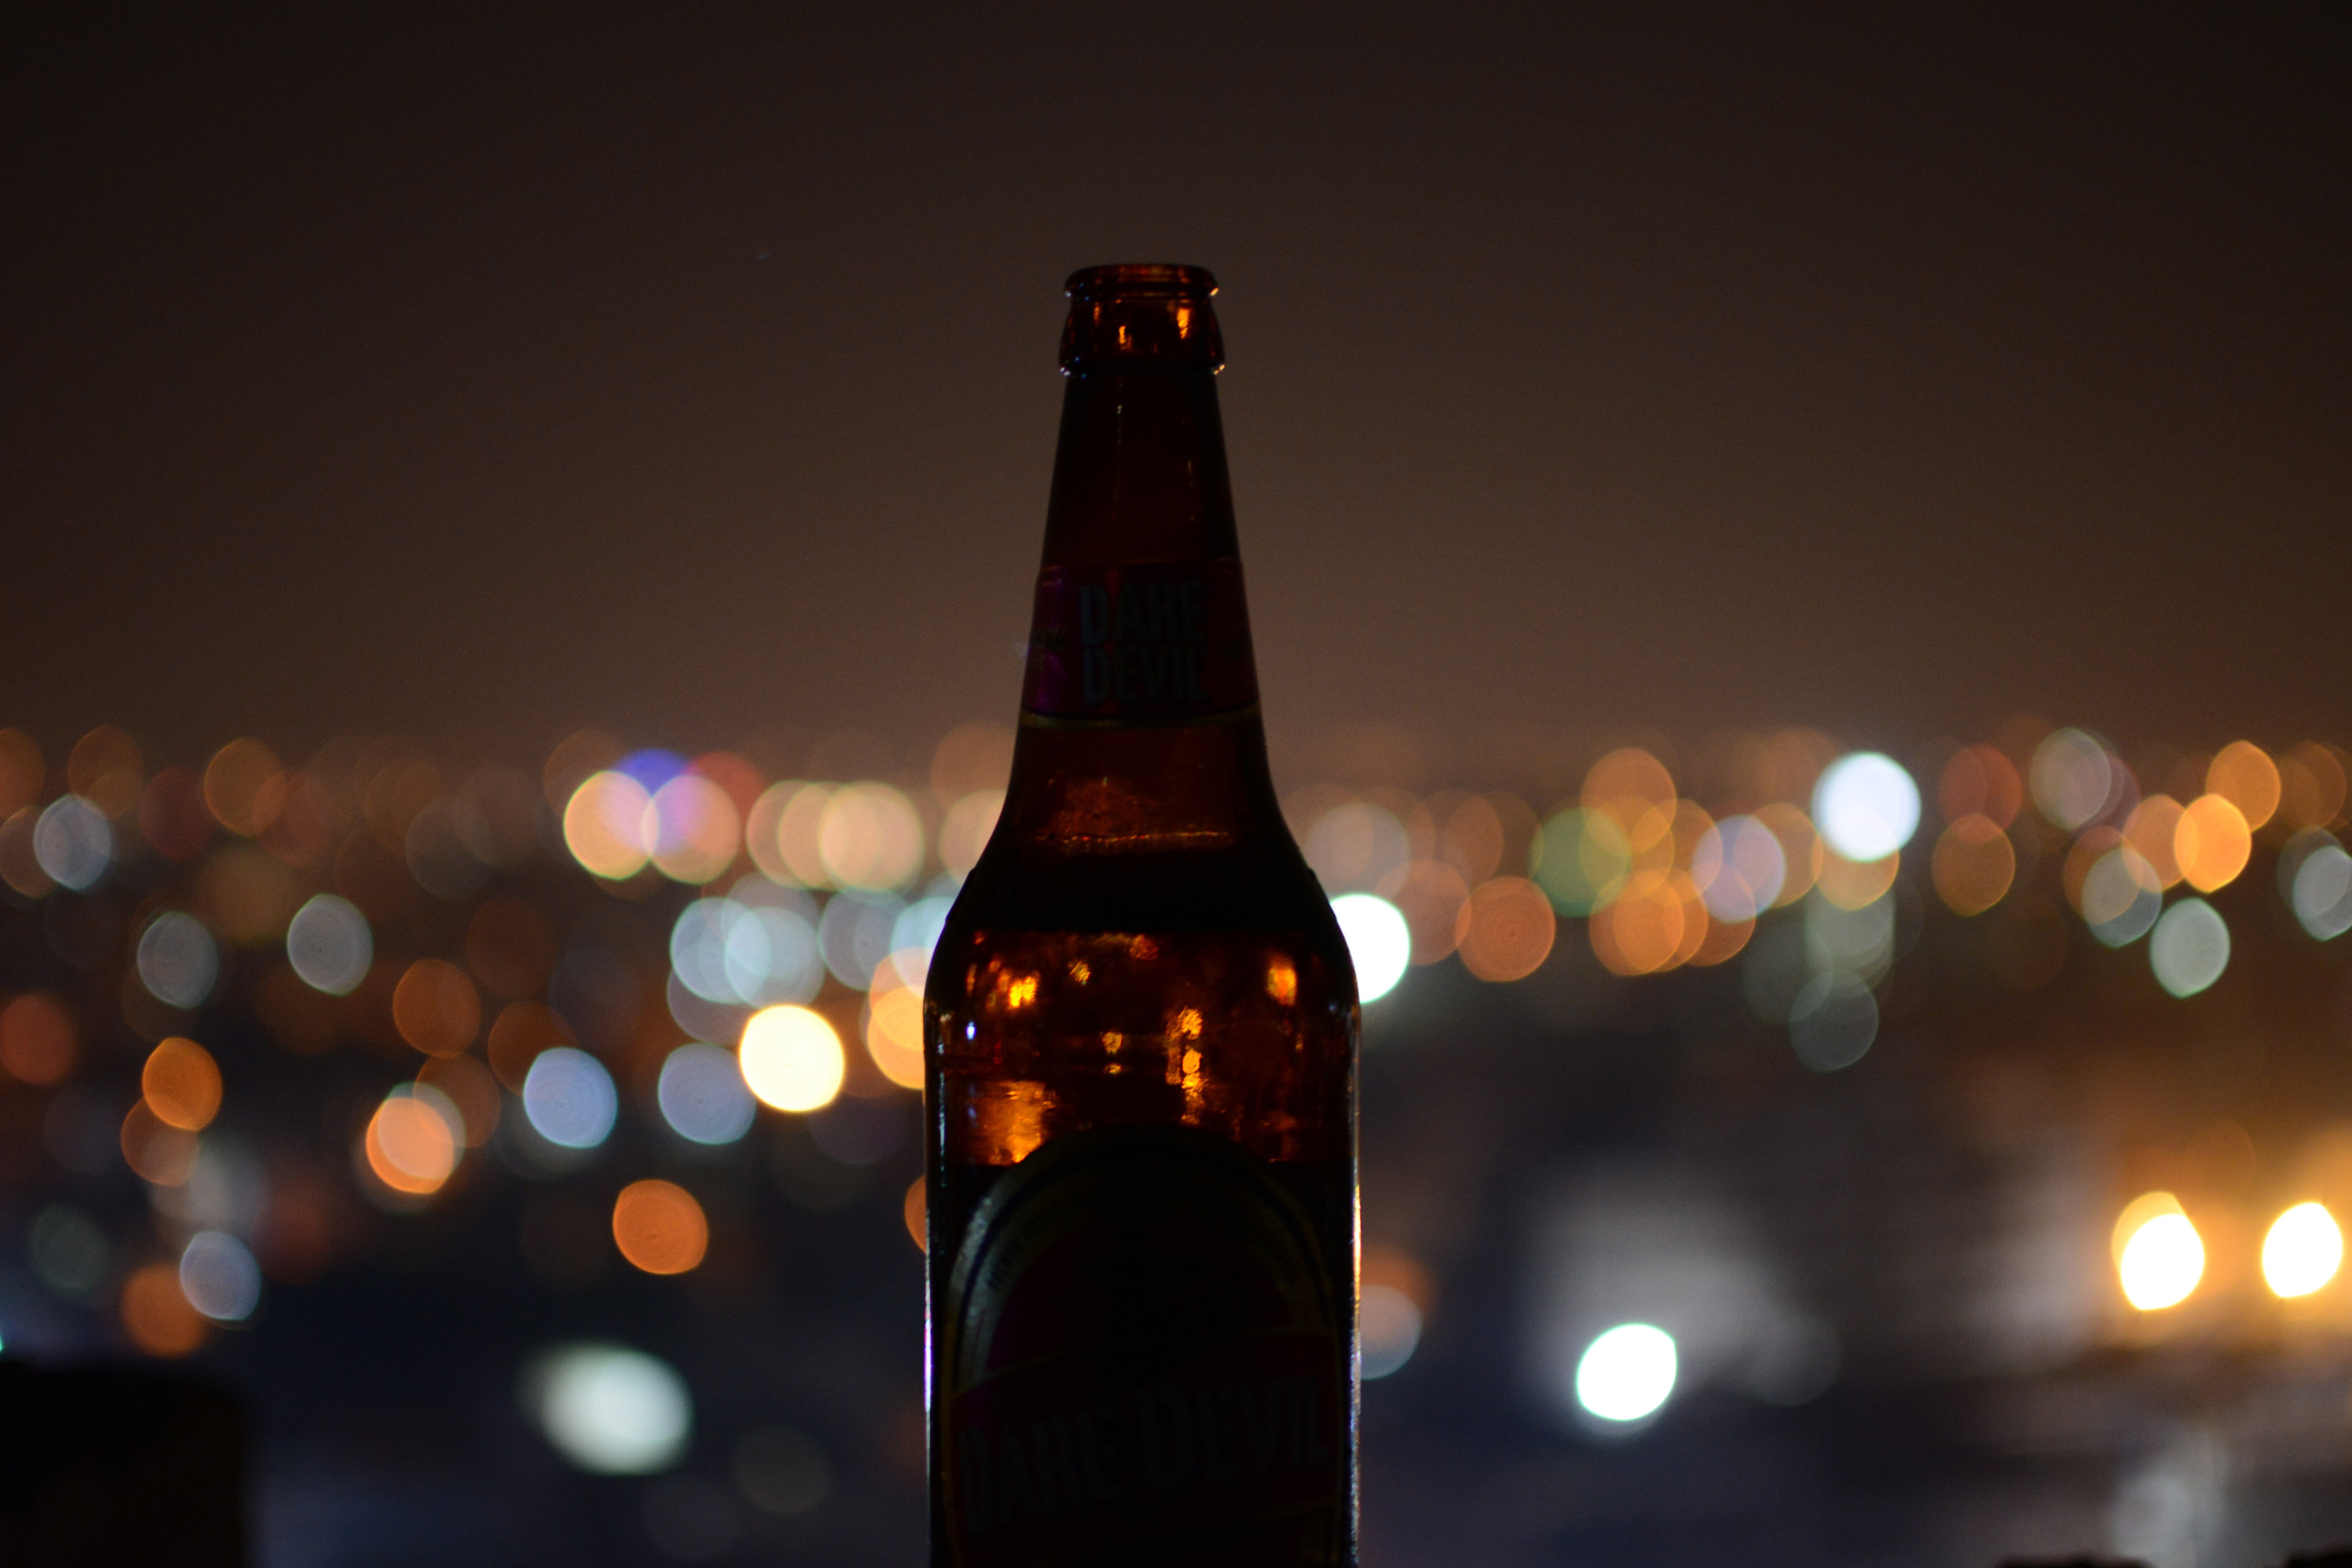
night, light, bottle, sky, alcohol, drink, beer, glass bottle, city, beer bottle, photography, darkness, midnight, glass